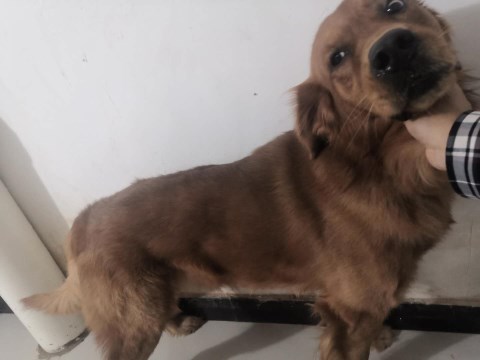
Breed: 5355-n000126-golden_retriever